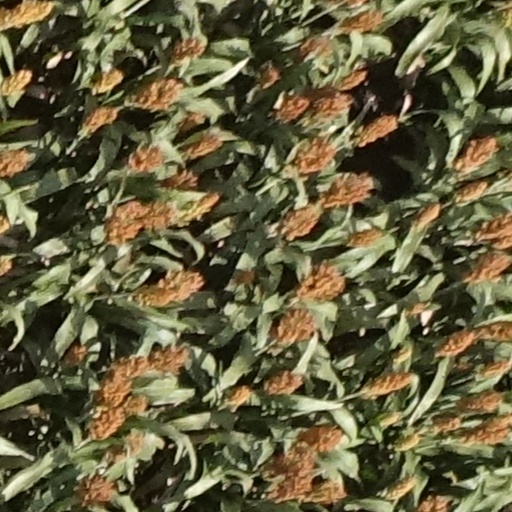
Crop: sorghum